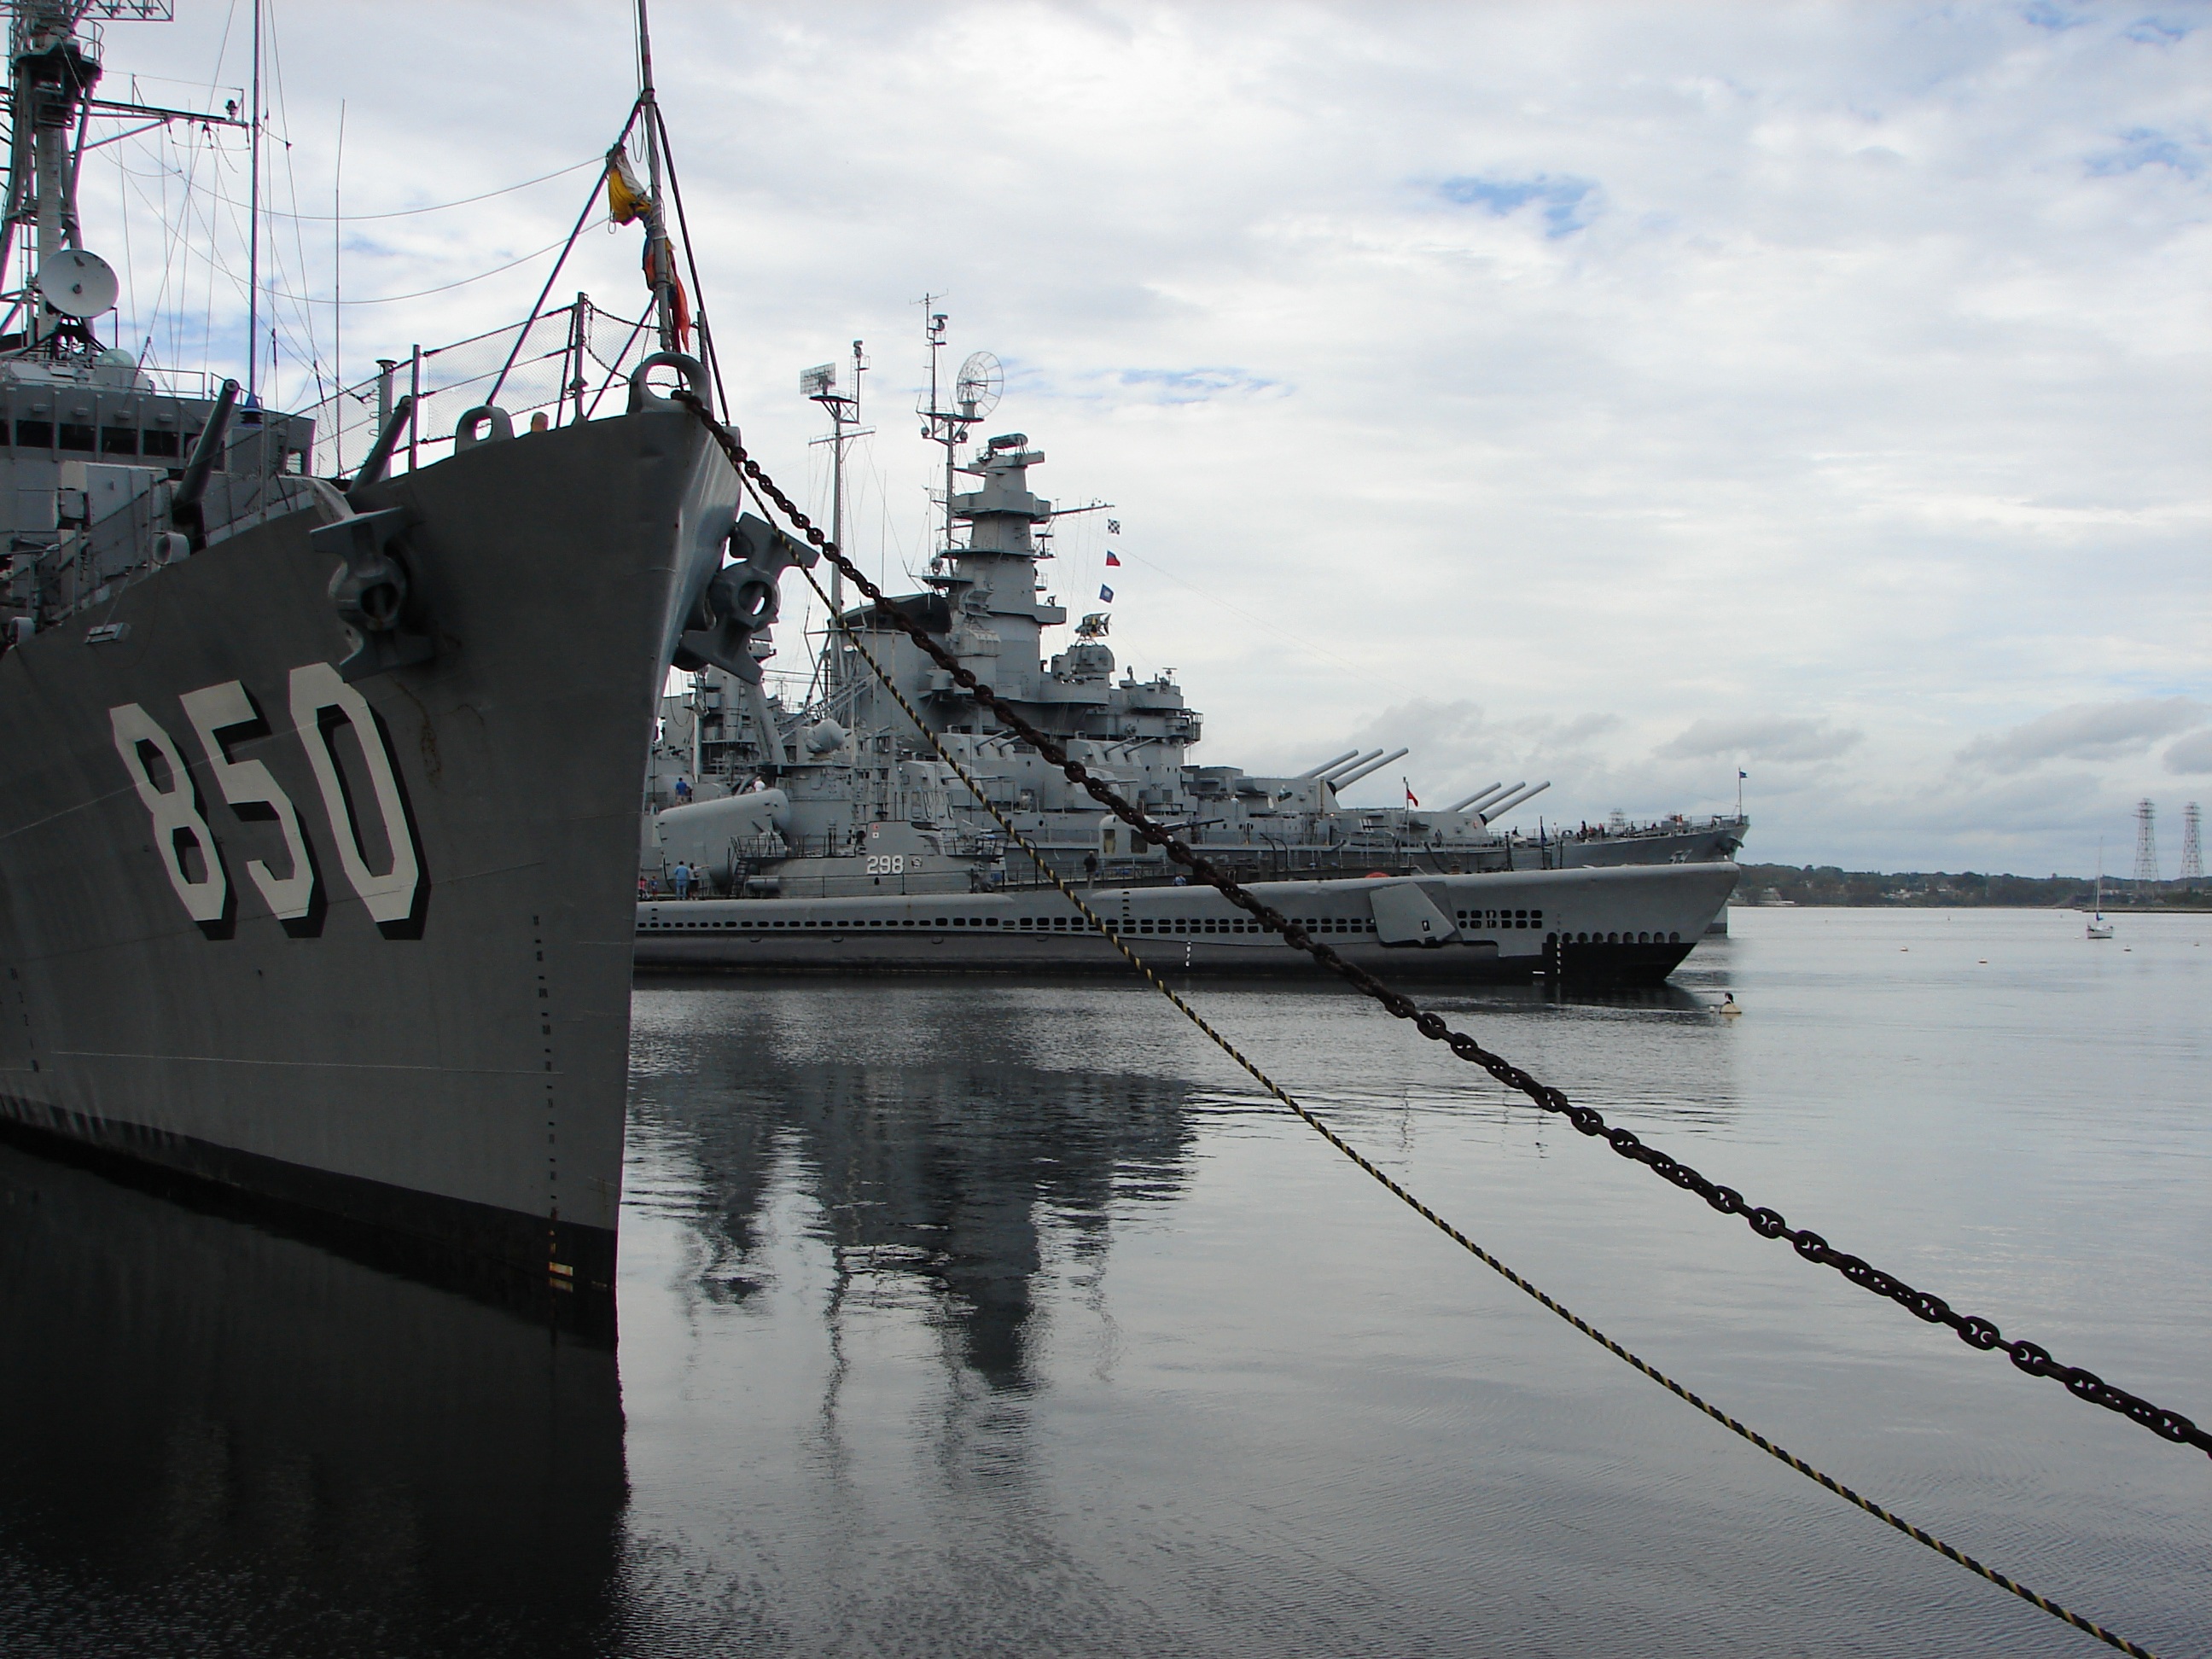
sea, boat, ship, cove, vehicle, waterway, joseph, maritime, navy, watercraft, warship, battleship, frigate, kennedy, decommissioned, massachusetts, uss, naval ship, fall river, 850